KO One

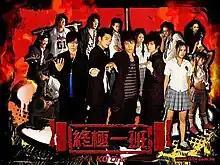
Promotional poster

KO One is a 2005 Taiwanese drama starring Jiro Wang, Calvin Chen, Aaron Yan and Danson Tang. It was produced by Comic International Productions and Gala Television, it was first broadcast in Taiwan on cable TV Gala Television (GTV) Variety Show/CH 28 (八大綜合台) on November 26, 2005 to May 27, 2006.